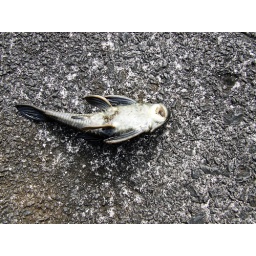
Found on the side of the road by the river. I took a video of it...the mouth was still moving.